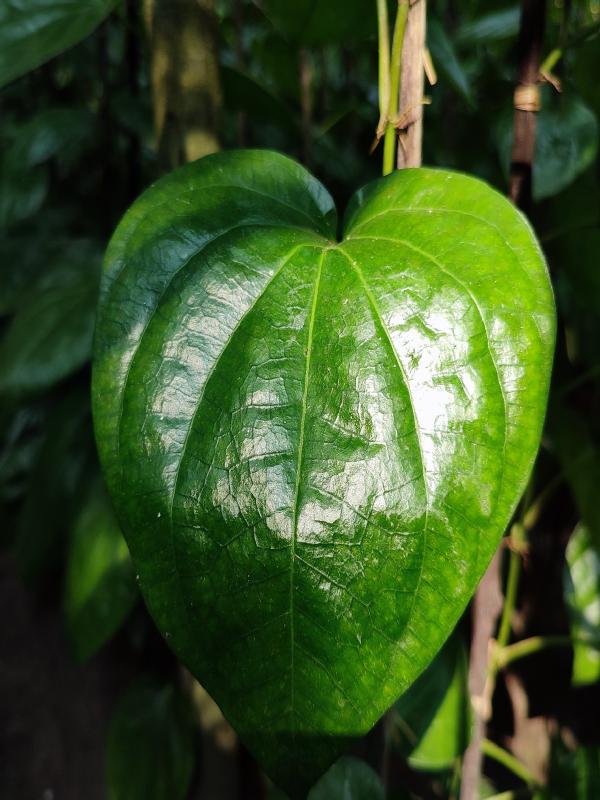
Label: Healthy_Leaf